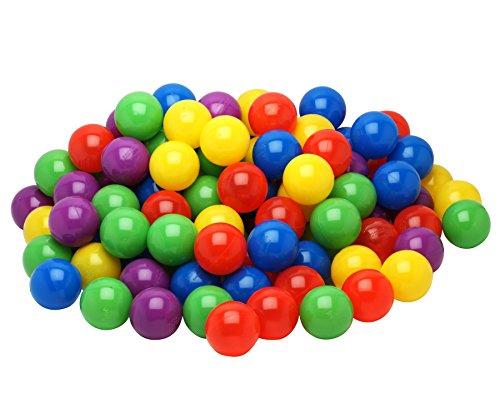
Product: Kiddy Up Crush Resistant Pit Balls Playset (100Count) Phthalate & Bpa Free
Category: Toys & Games | Sports & Outdoor Play | Ball Pits & Accessories
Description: Kiddy Up pit balls are BPA, phthalate, lead, and PVC free.
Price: $17.89
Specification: ProductDimensions:15.8x11.5x11.5inches|ItemWeight:1.4pounds|ShippingWeight:1.4pounds(Viewshippingratesandpolicies)|DomesticShipping:ItemcanbeshippedwithinU.S.|InternationalShipping:ThisitemcanbeshippedtoselectcountriesoutsideoftheU.S.LearnMore|ASIN:B01IWEX7ZK|Itemmodelnumber:23058|Manufacturerrecommendedage:24months-15years